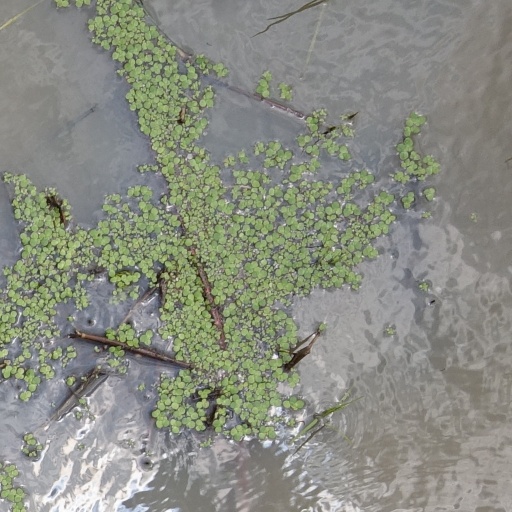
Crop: rice